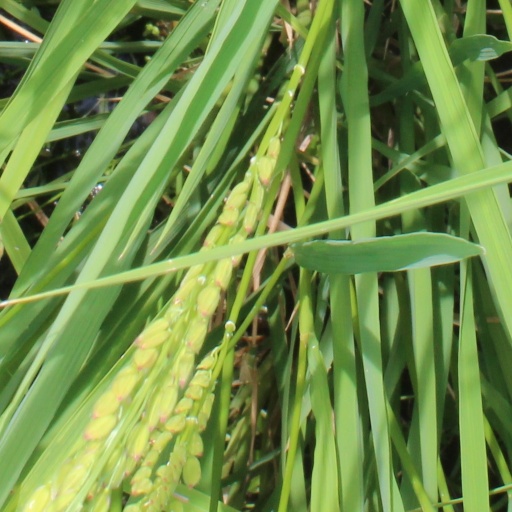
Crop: rice